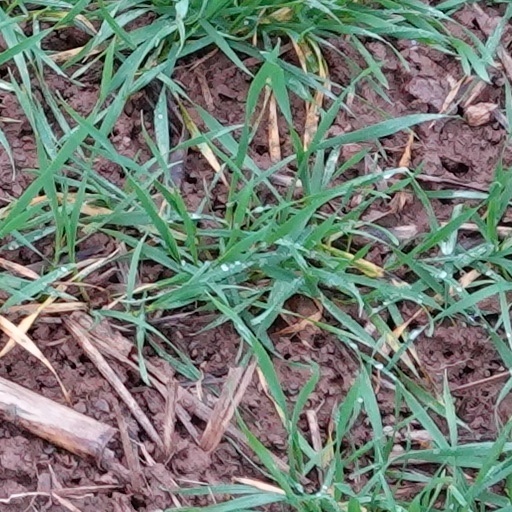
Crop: wheat